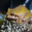
Label: frog